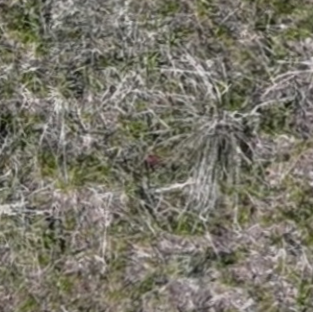
Month: may
Dye color: red
Dye concentration: low